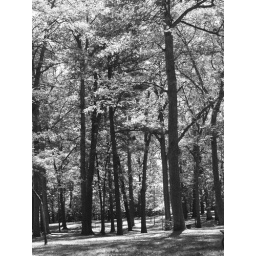
Another fun shot in black and white, the loverly trees at mohawk park!